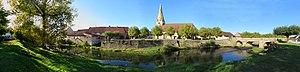
Au centre, l’église Saint-Aignan, à droite, un pont sur la Seille
Ruffey-sur-Seille est une commune française située dans le département du Jura en région Bourgogne-Franche-Comté.